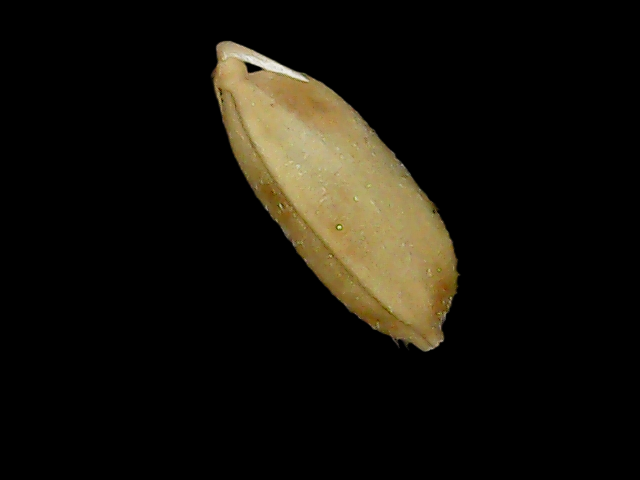
Rice variety: Bd52